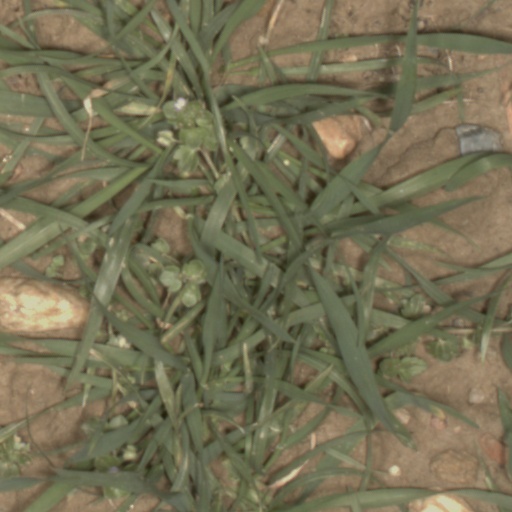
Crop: wheat